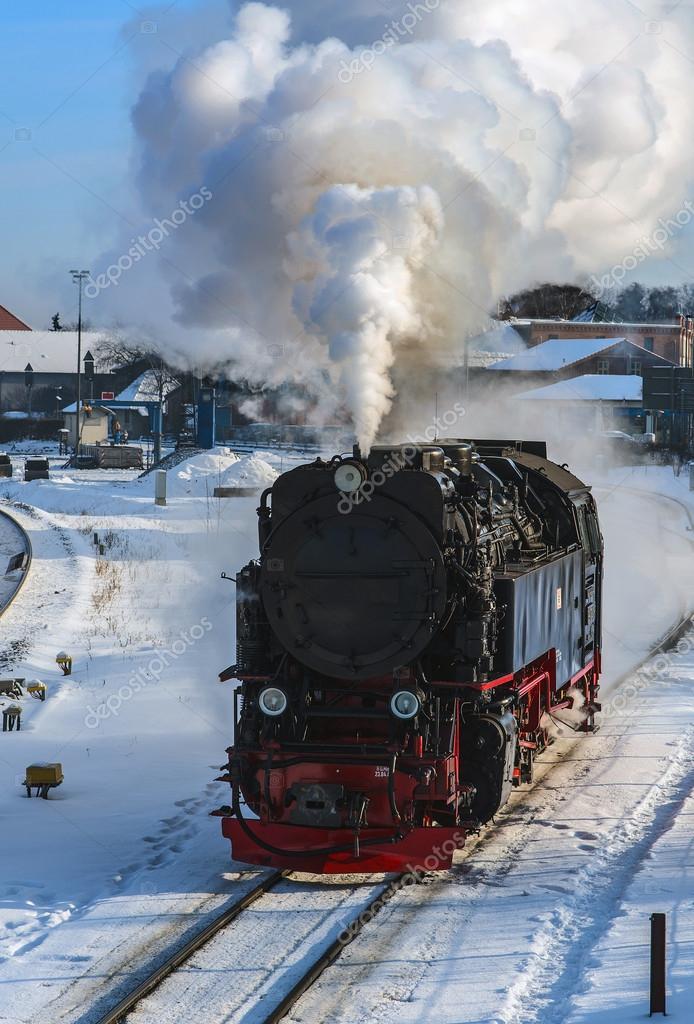
Vehicle type: Trains